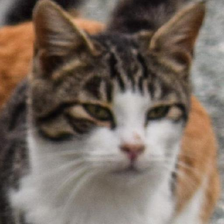
Label: animals